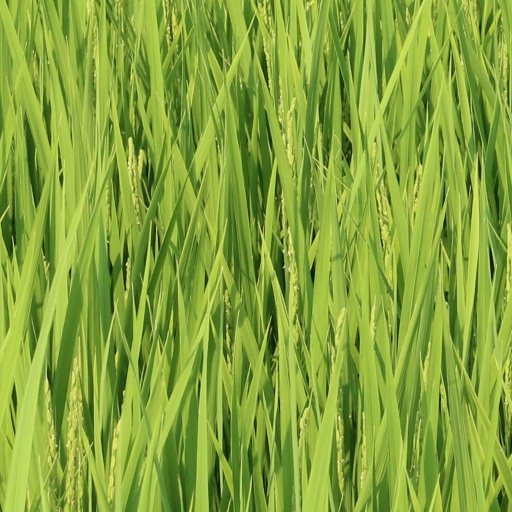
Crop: rice